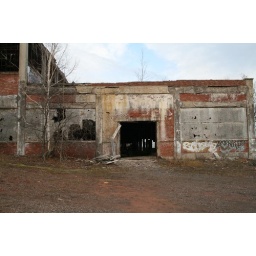
Part of the outside of an old mining building on the side of the road near Tamarack City &amp;amp; Hubbell, MI